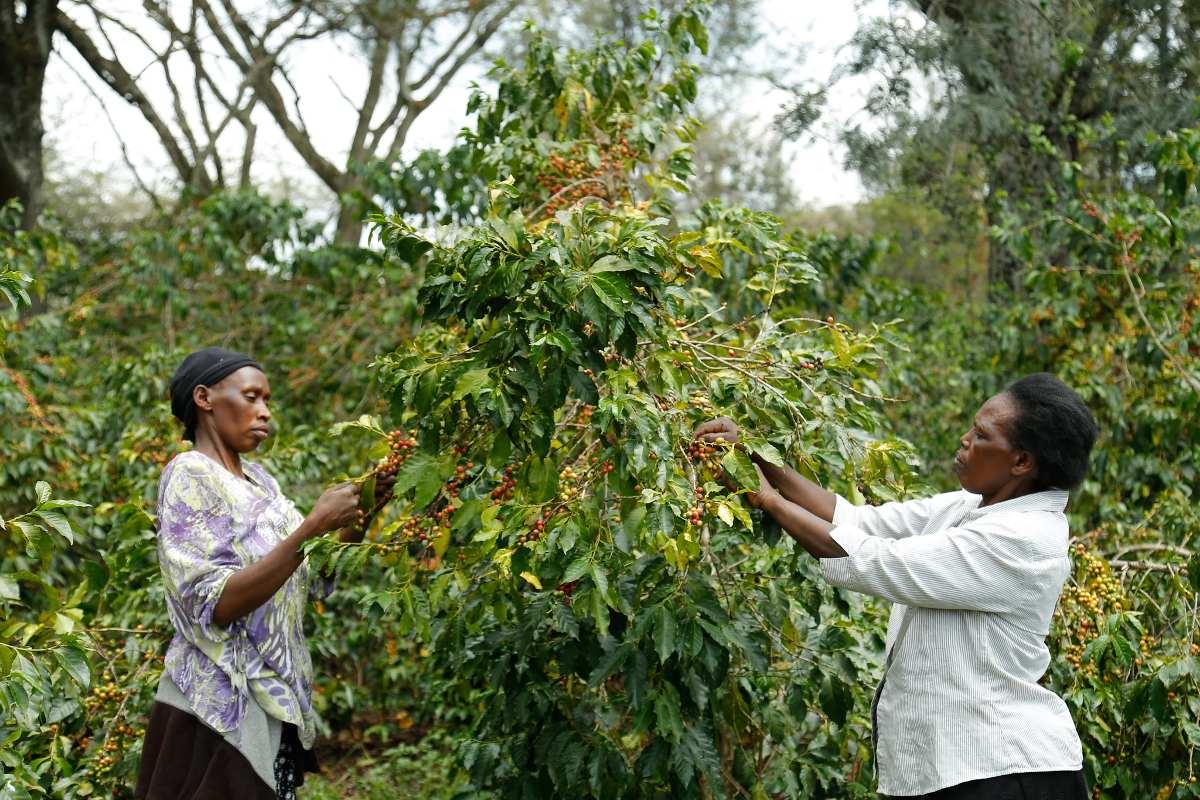
Wakulima wakiwa shambani wakivuna kahawa zilizoiva kwa makini, wakichukua kila kikapu kwa ustadi mkubwa ili kuhakikisha kahawa haipotei wala kuharibika, jambo ambalo linaongeza ubora wa mazao yao na kuwasaidia kupata soko bora la kuuza bidhaa zao.